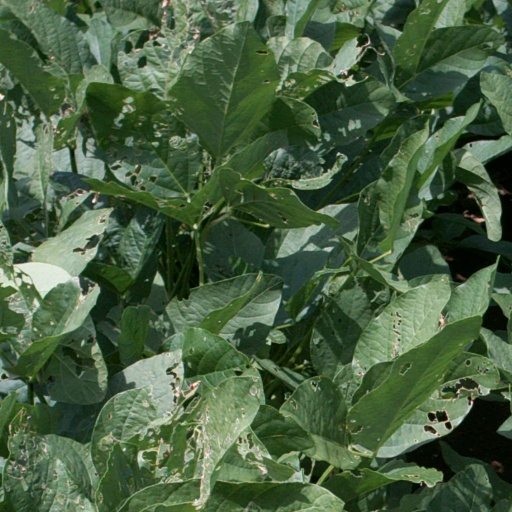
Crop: soybean